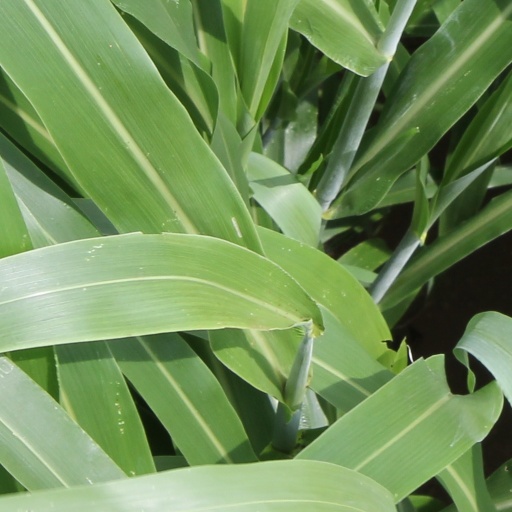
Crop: sorghum